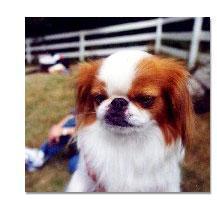
Japanese_spaniel